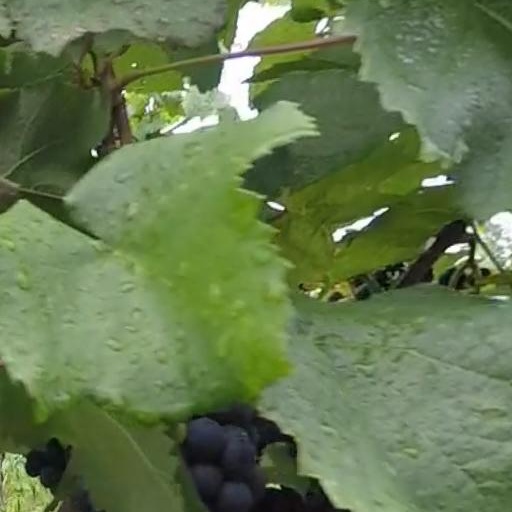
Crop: grape